Kanao Inouye

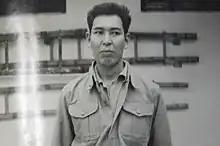
Inouye in British custody (1945)

was a Japanese Canadian man convicted of high treason and war crimes for his actions during World War II. Known as the "Kamloops Kid", he served as an interpreter and prison camp guard for the Imperial Japanese Army and the Kenpeitai secret police.